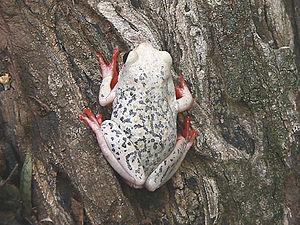
Hyperolius viridiflavus est une espèce d'amphibiens de la famille des Hyperoliidae.